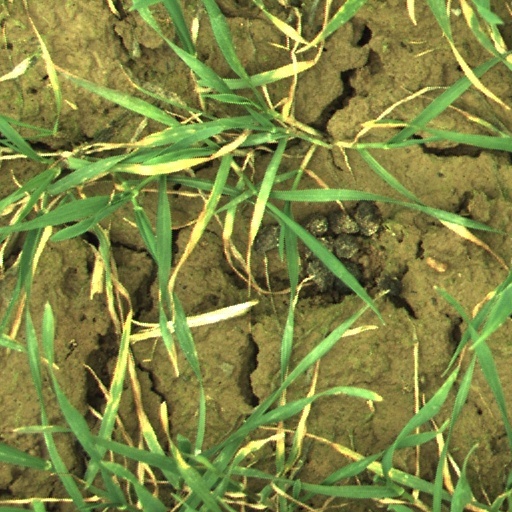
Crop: wheat